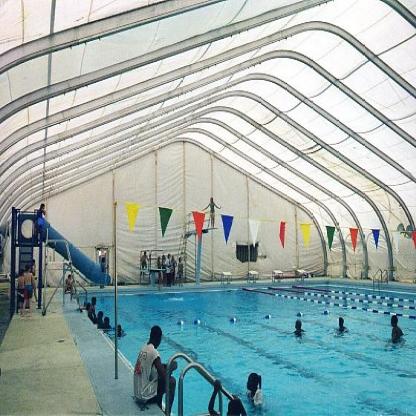
Scene: Indoor